Montecristo

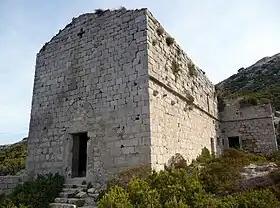
Ruins of the Monastery of San Mamiliano

After other attempts at colonisation in 1878, the Italian government founded a penal colony there, a branch of that in Pianosa.